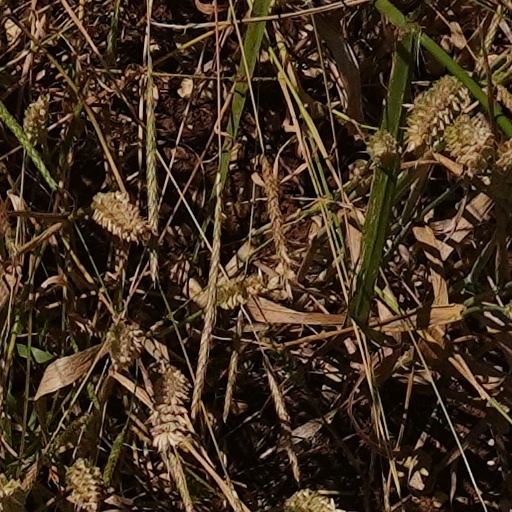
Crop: wheat